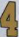
Number: 4